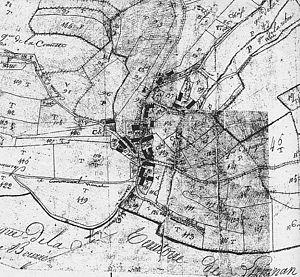
Extrait du plan cadastral de 1809 du centre du village de Bourréac (Hautes Pyrénées)
Gaspard Clair François Marie Riche, baron de Prony, né à Chamelet le 22 juillet 1755 et mort à Asnières-sur-Seine le 29 juillet 1839, est un ingénieur, hydraulicien et encyclopédiste français. Il tient son nom de la seigneurie de Prony, à Oingt.